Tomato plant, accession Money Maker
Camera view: vertical (180 deg); turntable rotation: 90 degrees
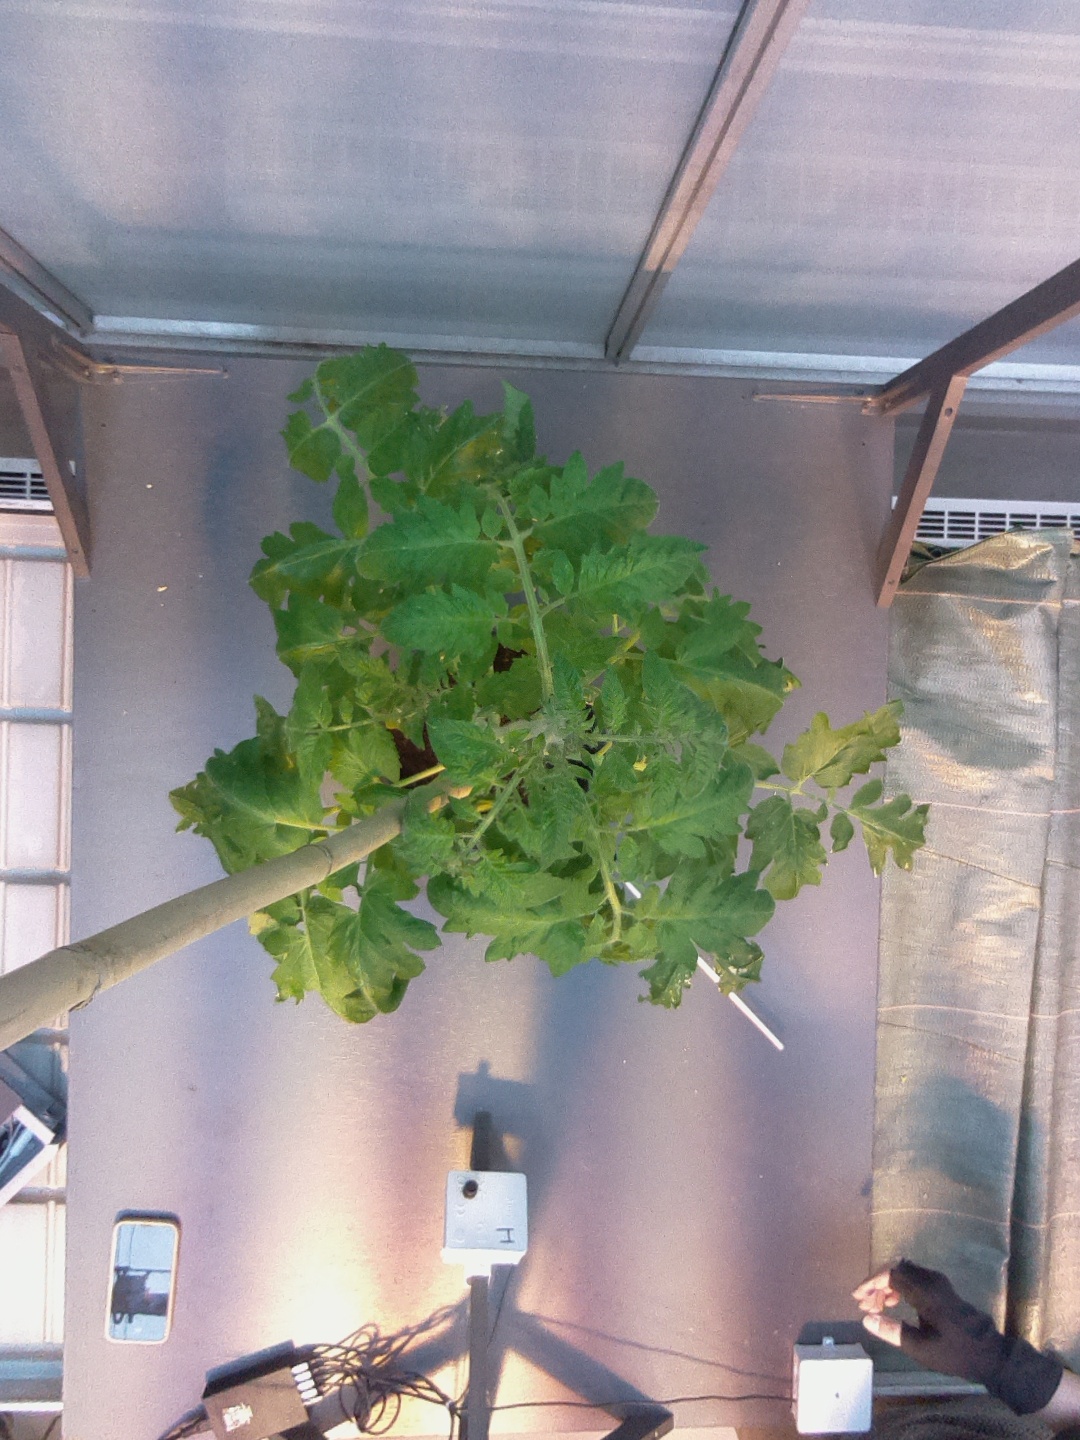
BBCH growth stage 60: First flowers open